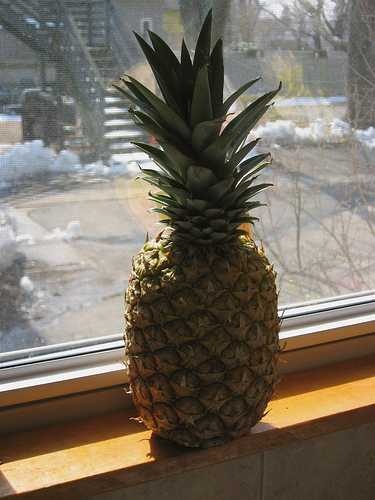
Label: Pineapple